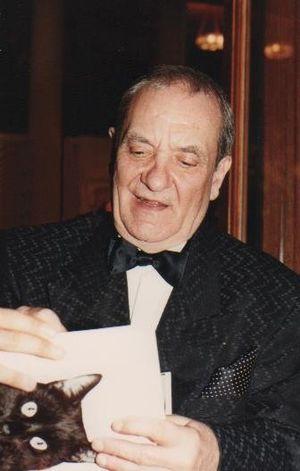
Jean Carmet à la cérémonie des Césars
Jean Carmet, né le 25 avril 1920 à Bourgueil et mort le 20 avril 1994 à Sèvres, est un acteur et scénariste français.
Cette page recense un certain nombre de personnalités nées ou ayant passé une partie notable de leur vie à Tours et dans le département d'Indre-et-Loire.